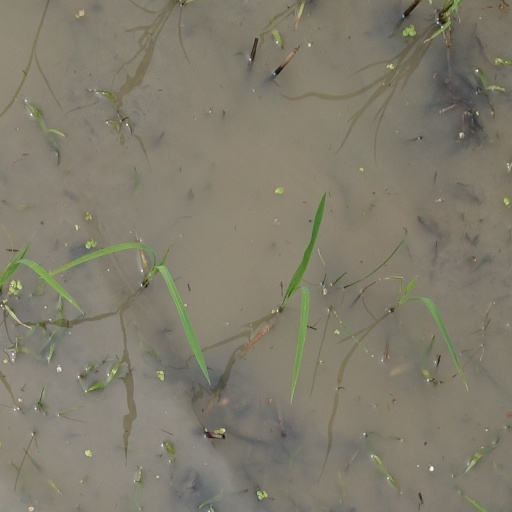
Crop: rice